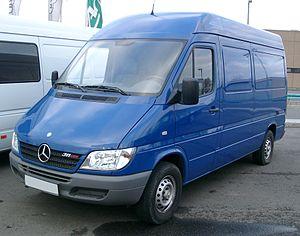
Le Mercedes-Benz Sprinter est un véhicule utilitaire léger du constructeur automobile allemand Mercedes-Benz en 1995 pour remplacer l'ancien et dépassé Mercedes-Benz TN.